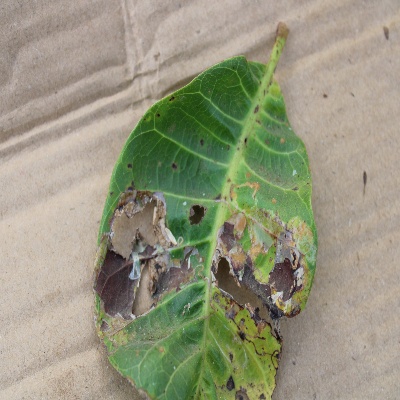
Crop: Cashew
Condition: leaf miner